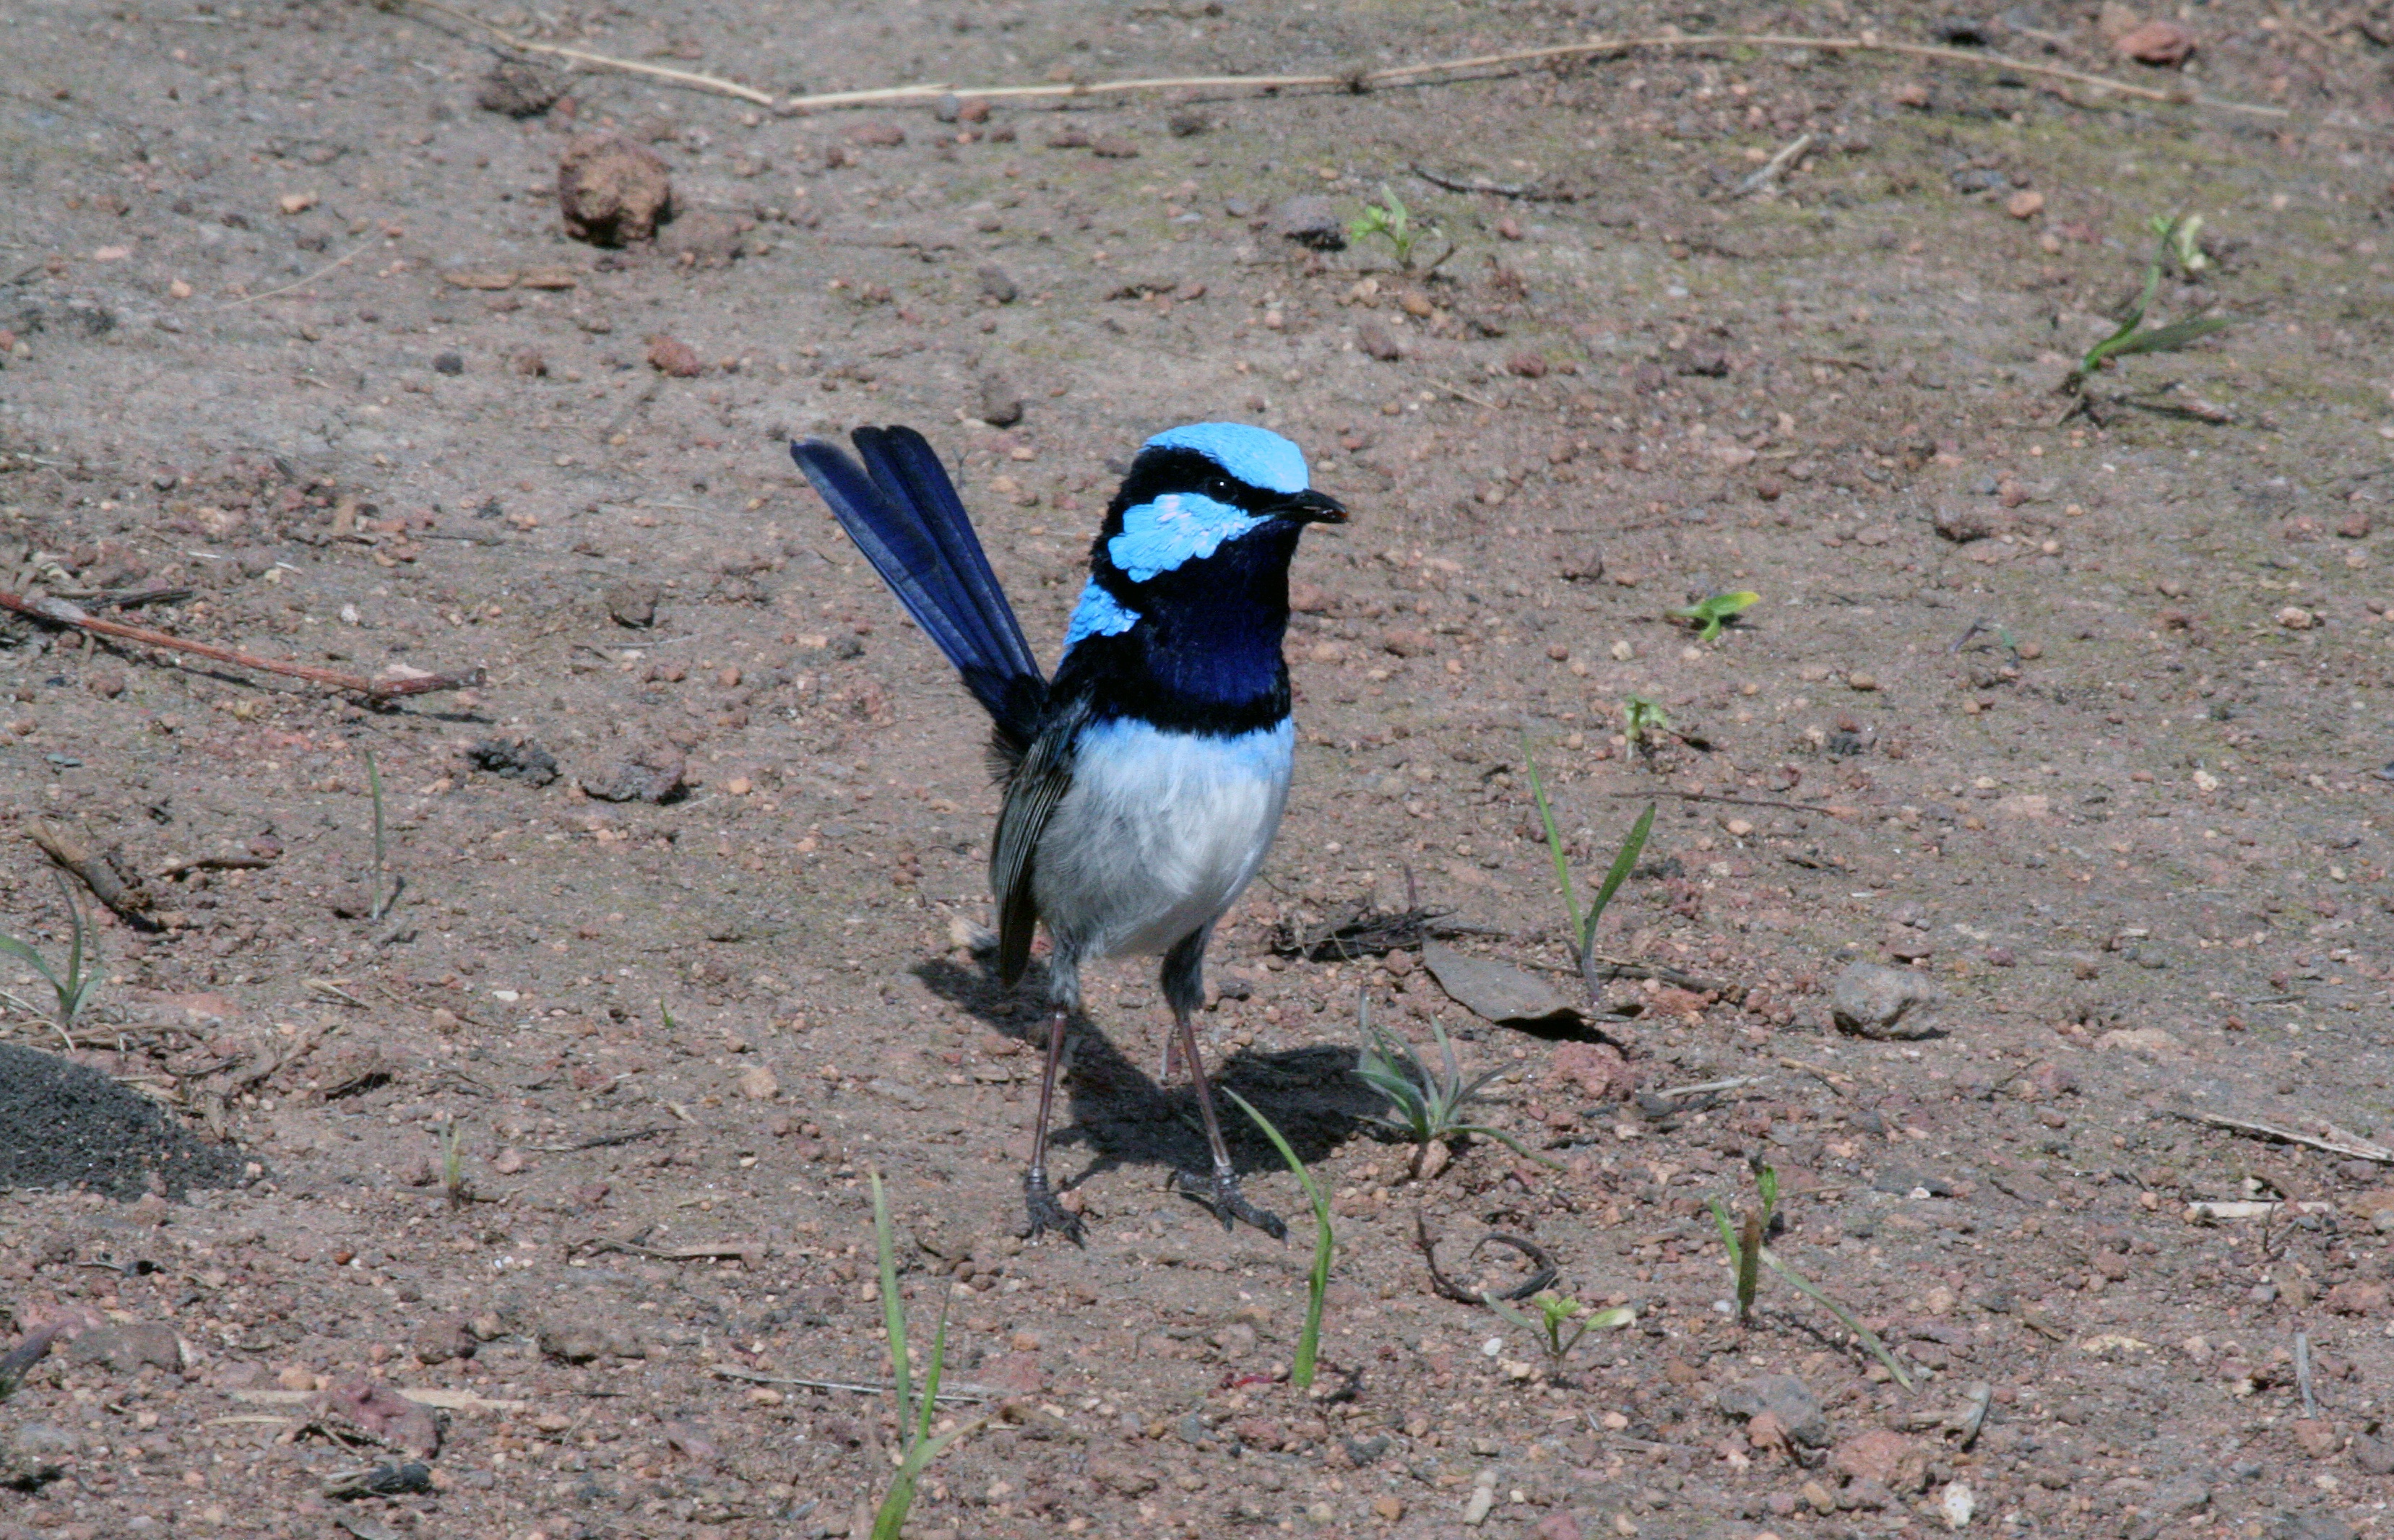
bird, wildlife, beak, fauna, jay, vertebrate, magpie, eurasian magpie, perching bird, crow like bird